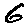
Label: 6